Timeline of motor vehicle brands

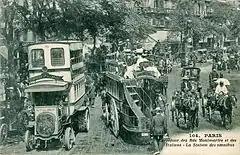

France. Internal-combustion: Ageron, Damaizin & Pujos, Margaria, Mathis, Plasson; light car: Simplicia; cyclecar: Bédélia